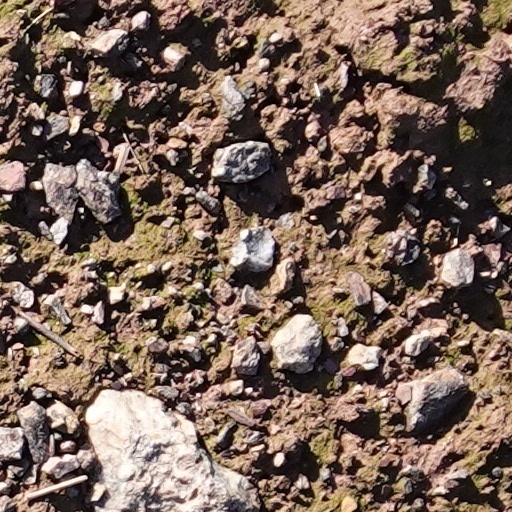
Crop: wheat